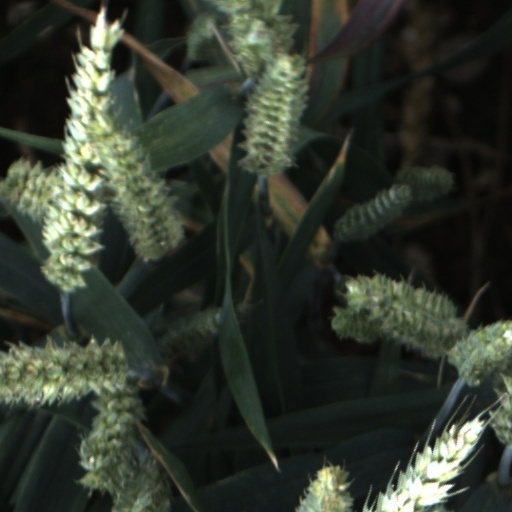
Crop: wheat